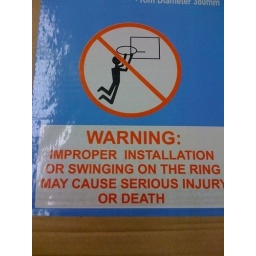
As seen in Kmart on a basket ball ring kit. I just thought it was kinda silly! LOL